Shark meat

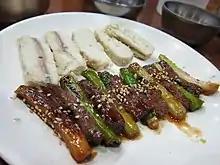
Sanjeok (skewered beef and scallions) and "dombaegi" (salted shark meat)

In Korea, "dombaegi", salted shark meat, is eaten in North Gyeongsang Province, and it is considered to be a local food in Yeongcheon that is common in holidays.